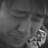
Emotion: sad